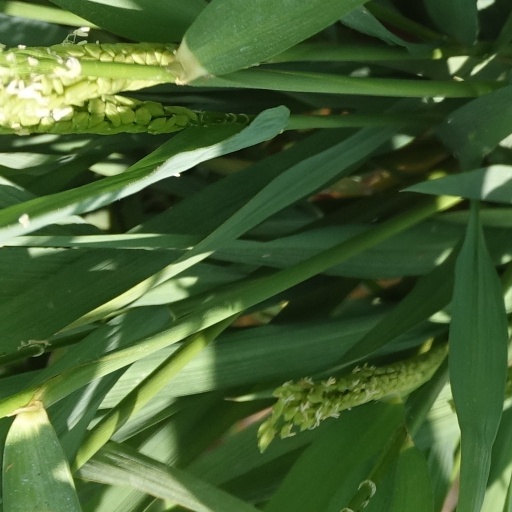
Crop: rice